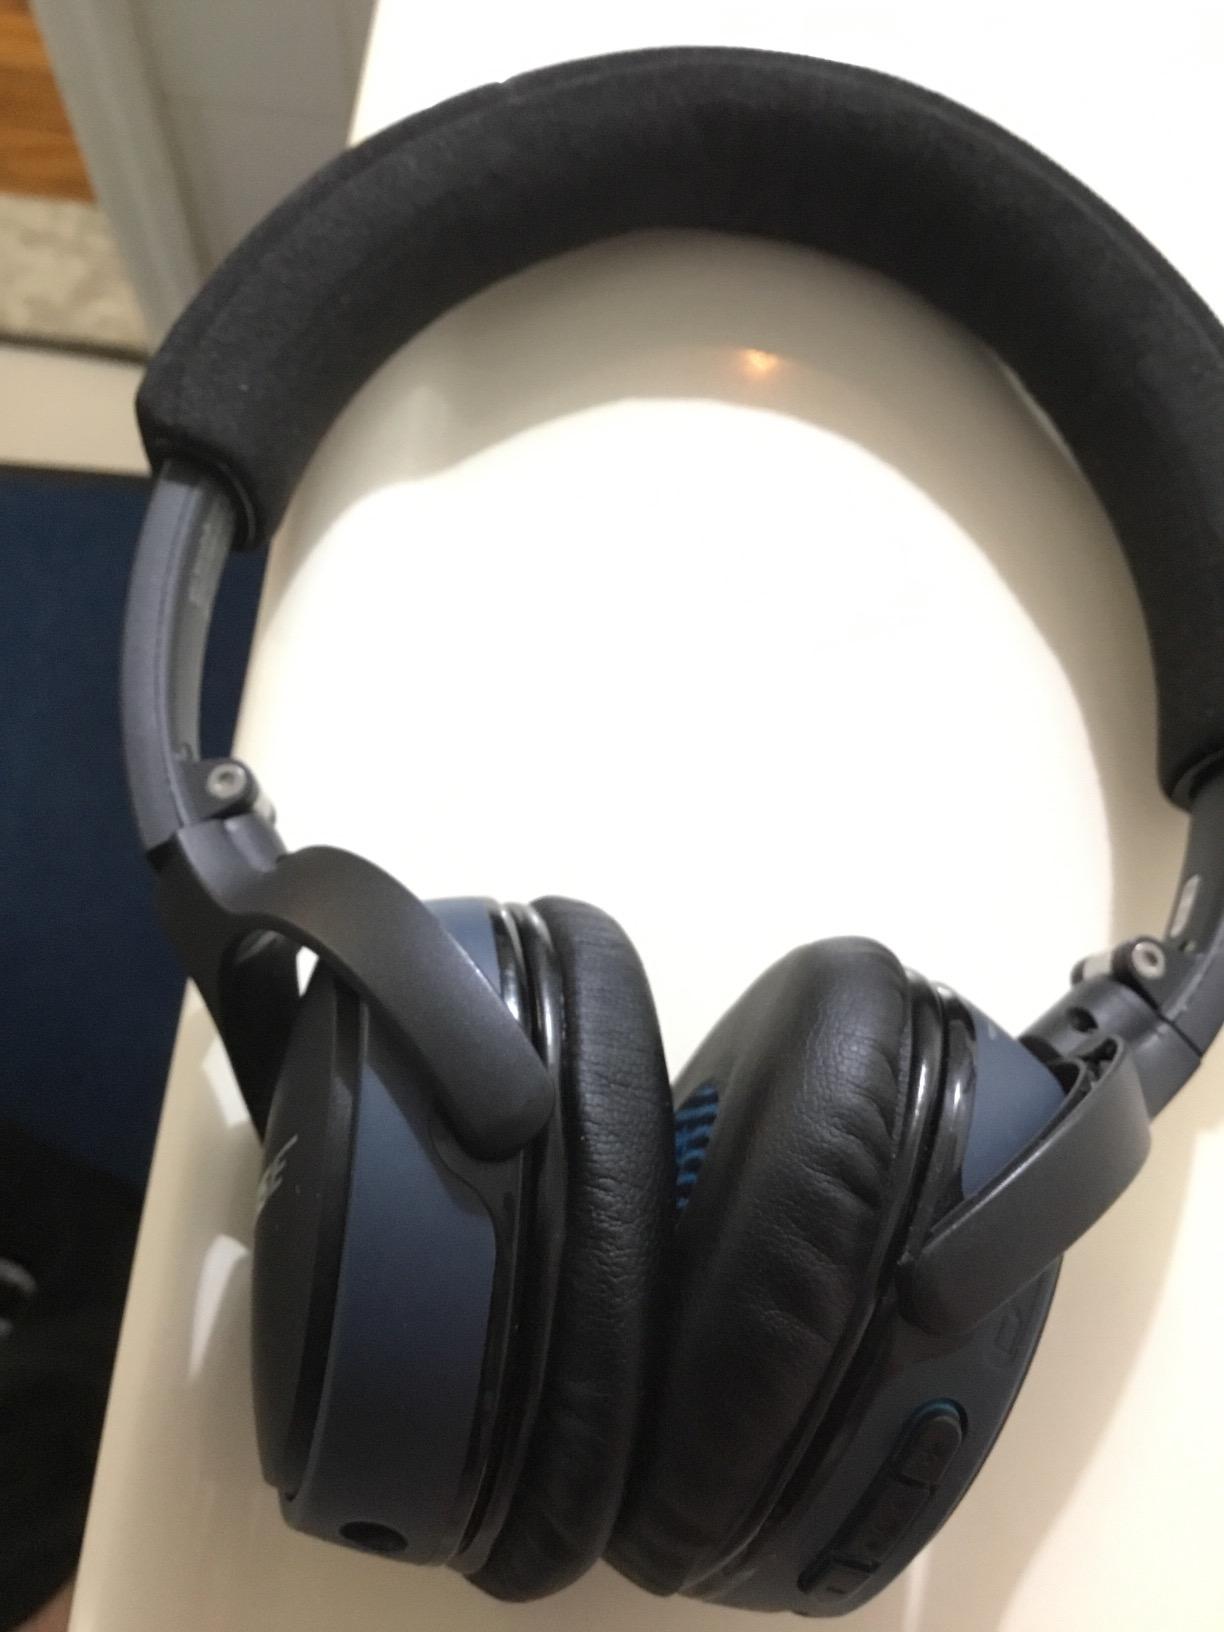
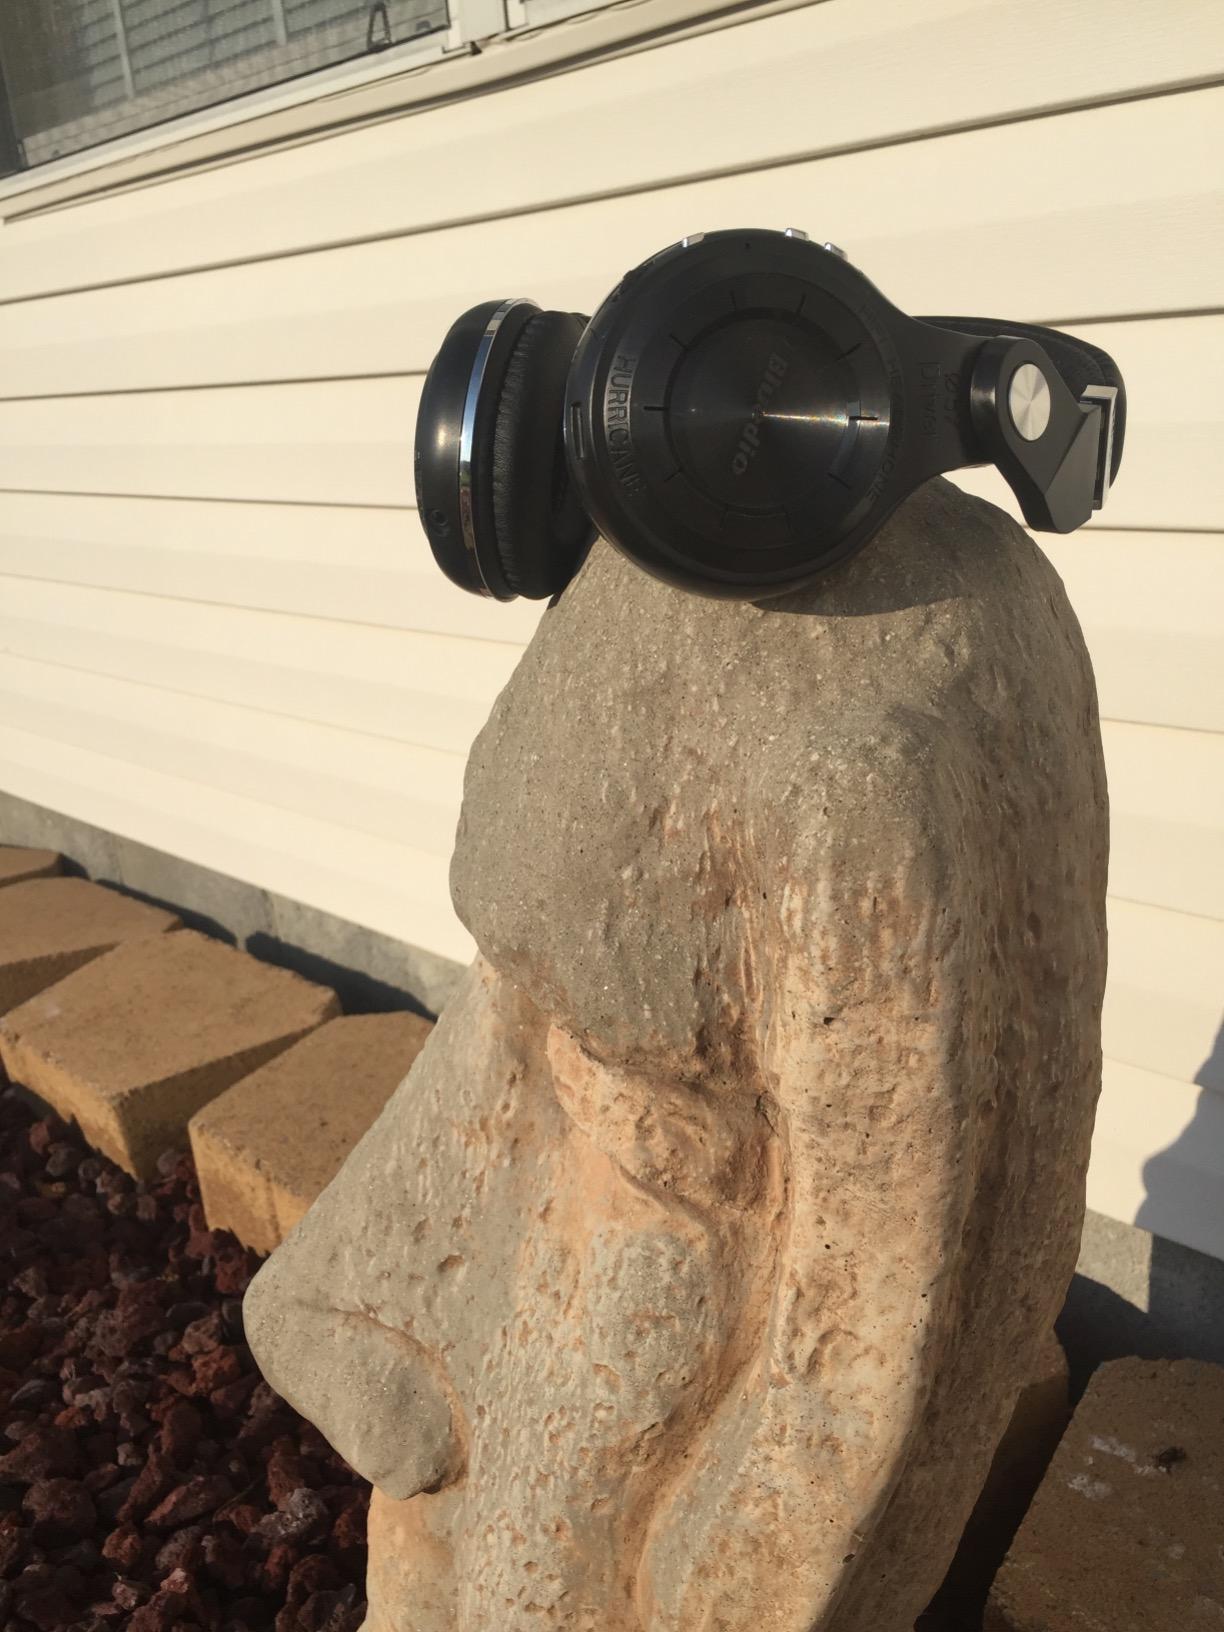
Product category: headphones
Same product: no